John Robert Bennett

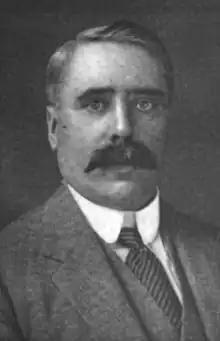

Sir John Robert Bennett KBE (August 8, 1866 – October 23, 1941) was a merchant and politician in Newfoundland. He represented St. John's West from 1904 to 1923, and Harbour Grace from 1924 to 1928 in the Newfoundland House of Assembly.